Mount Rushmore Anniversary coins

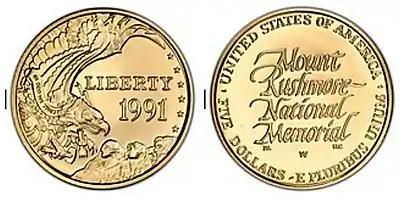
Mount Rushmore Anniversary half eagle obverse (left) and reverse (right)

The obverse of the Mount Rushmore Anniversary half eagle, designed by John Mercanti, features the American Eagle in flight over Mount Rushmore and six stars on the right edge. The reverse, designed by Robert Lamb, features a stylized inscription, "Mount Rushmore National Memorial".